Durga

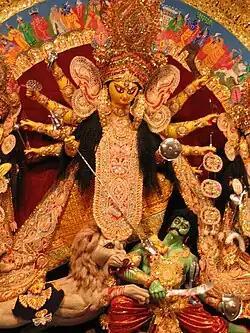
Durga killing Mahishasura in a Durga Puja celebration in Bengal

Devi's epithets synonymous with Durga appear in Upanishadic literature, such as "Kali" in verse 1.2.4 of the "Mundaka Upanishad" dated to about the 5th century BCE. This single mention describes "Kali" as "terrible yet swift as thought", very red and smoky coloured manifestation of the divine with a fire-like flickering tongue, before the text begins presenting its thesis that one must seek self-knowledge and the knowledge of the eternal Brahman.